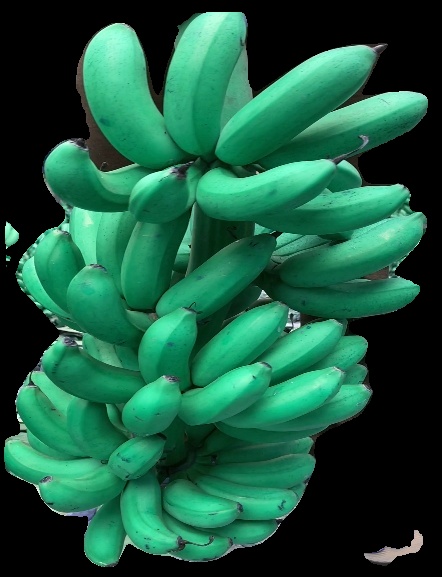
Variety: rasbale
Grade: grade1